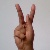
The image shows a hand gesture representing the letter 'K' in Indian Sign Language.